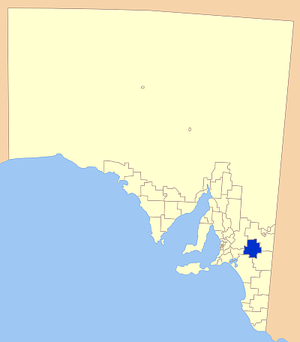
Le district de Karoonda East Murray est une zone d'administration locale située à l'est de l'Australie-Méridionale en Australie.